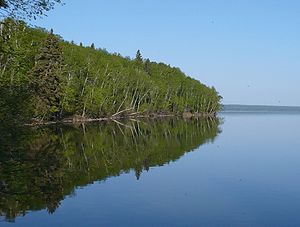
Prince Albert National Park
Lake Waskesiu in Prince Albert National Park
Prince Alberts National Park er en nationalpark i provinsen Saskatchewan i Canada, der ligger 200 kilometer nord for Saskatoon og cirka 50 kilometer nord for byen Prince Albert. Området blev udpeget som en nationalpark i 1927, men indviedes officielt i 1928 af statsminister William Lyon Mackenzie King. Det beskyttede område omfatter et areal af 3.874 kvadratkilometer.